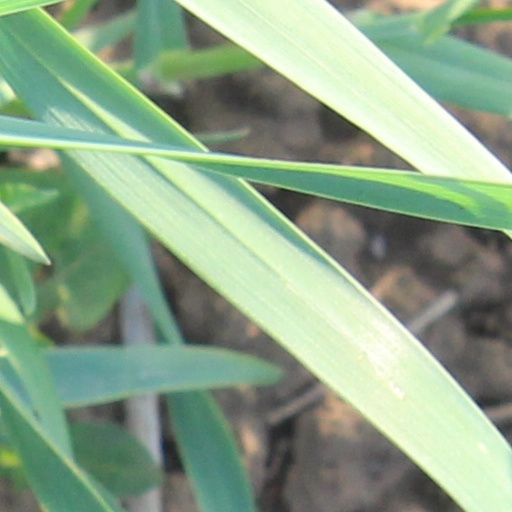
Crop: wheat